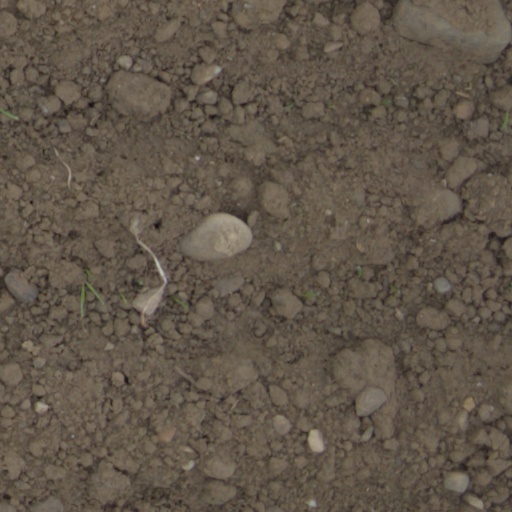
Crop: wheat